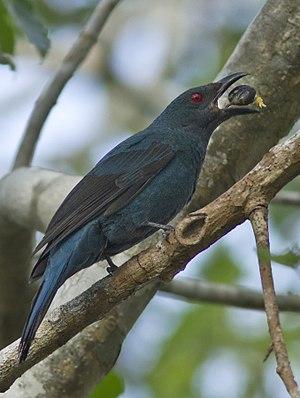
L'Irène vierge aussi appelée Oiseau bleu des fées est une des plus remarquables espèces de passereaux de l'écozone indomalaise.